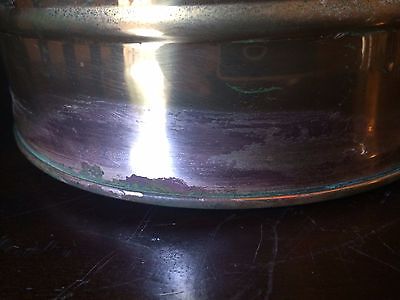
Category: kettle